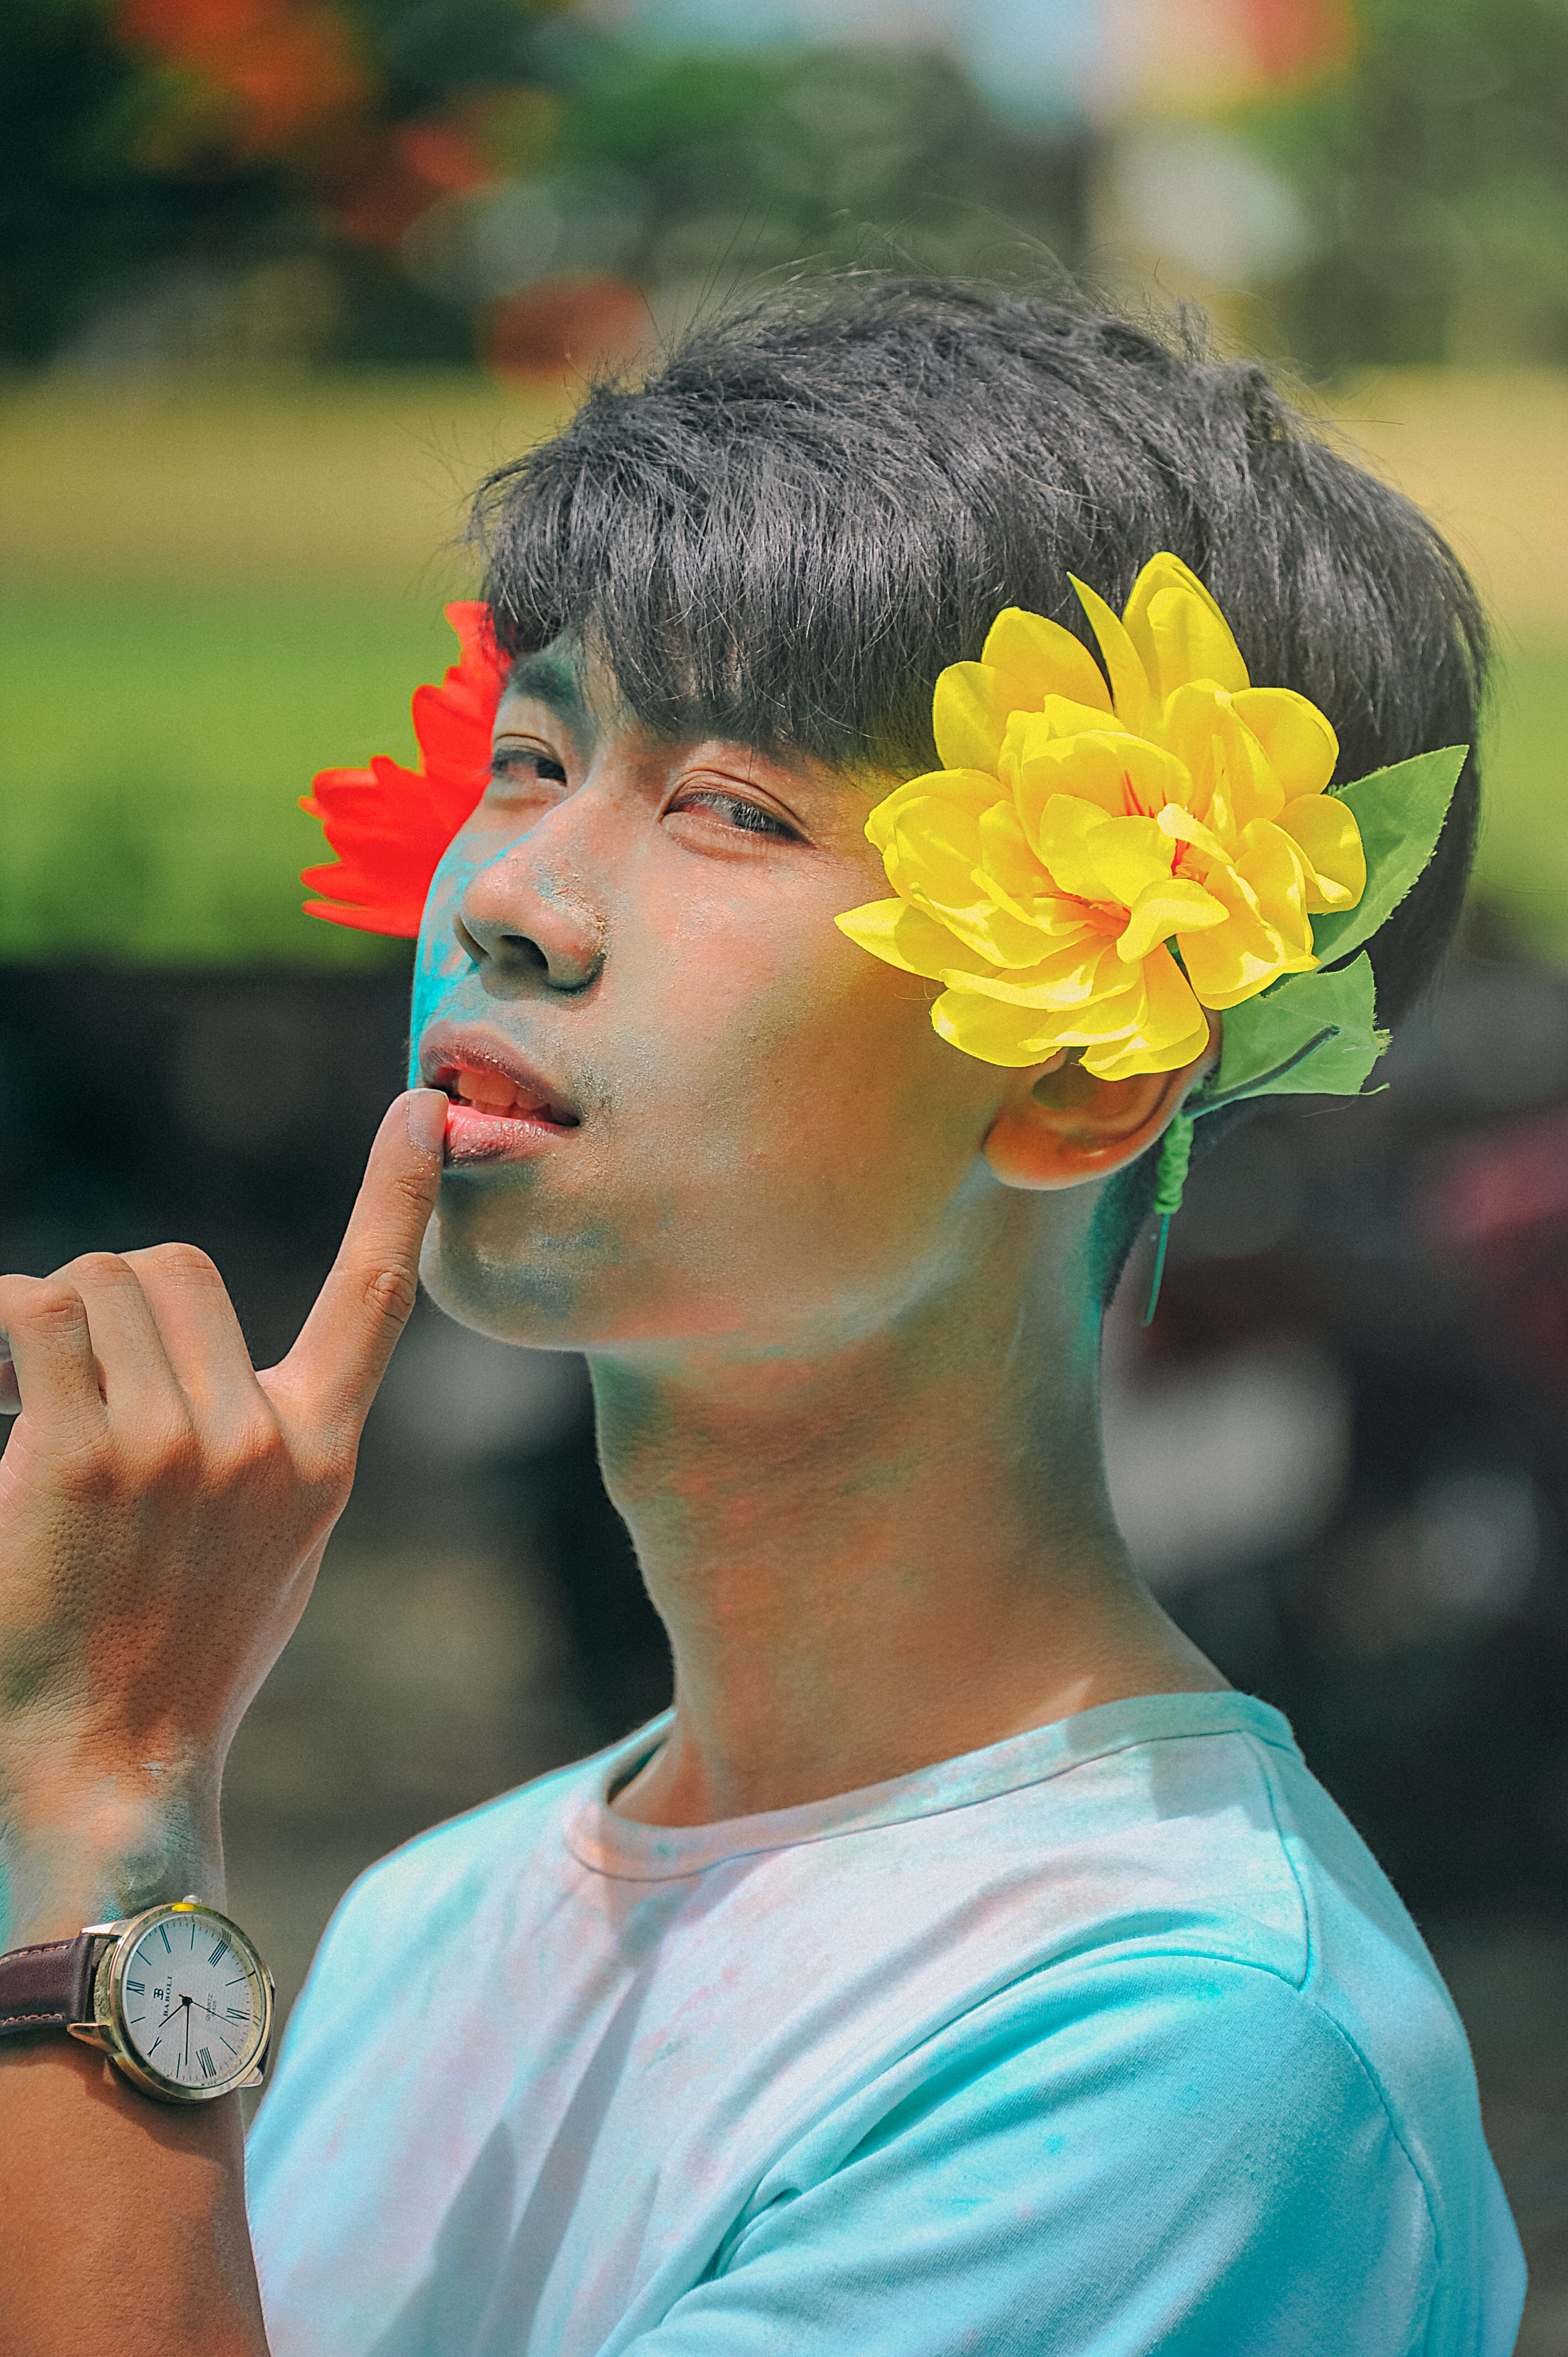
flower, beauty, yellow, plant, spring, summer, photography, happy, petal, child, gesture, black hair